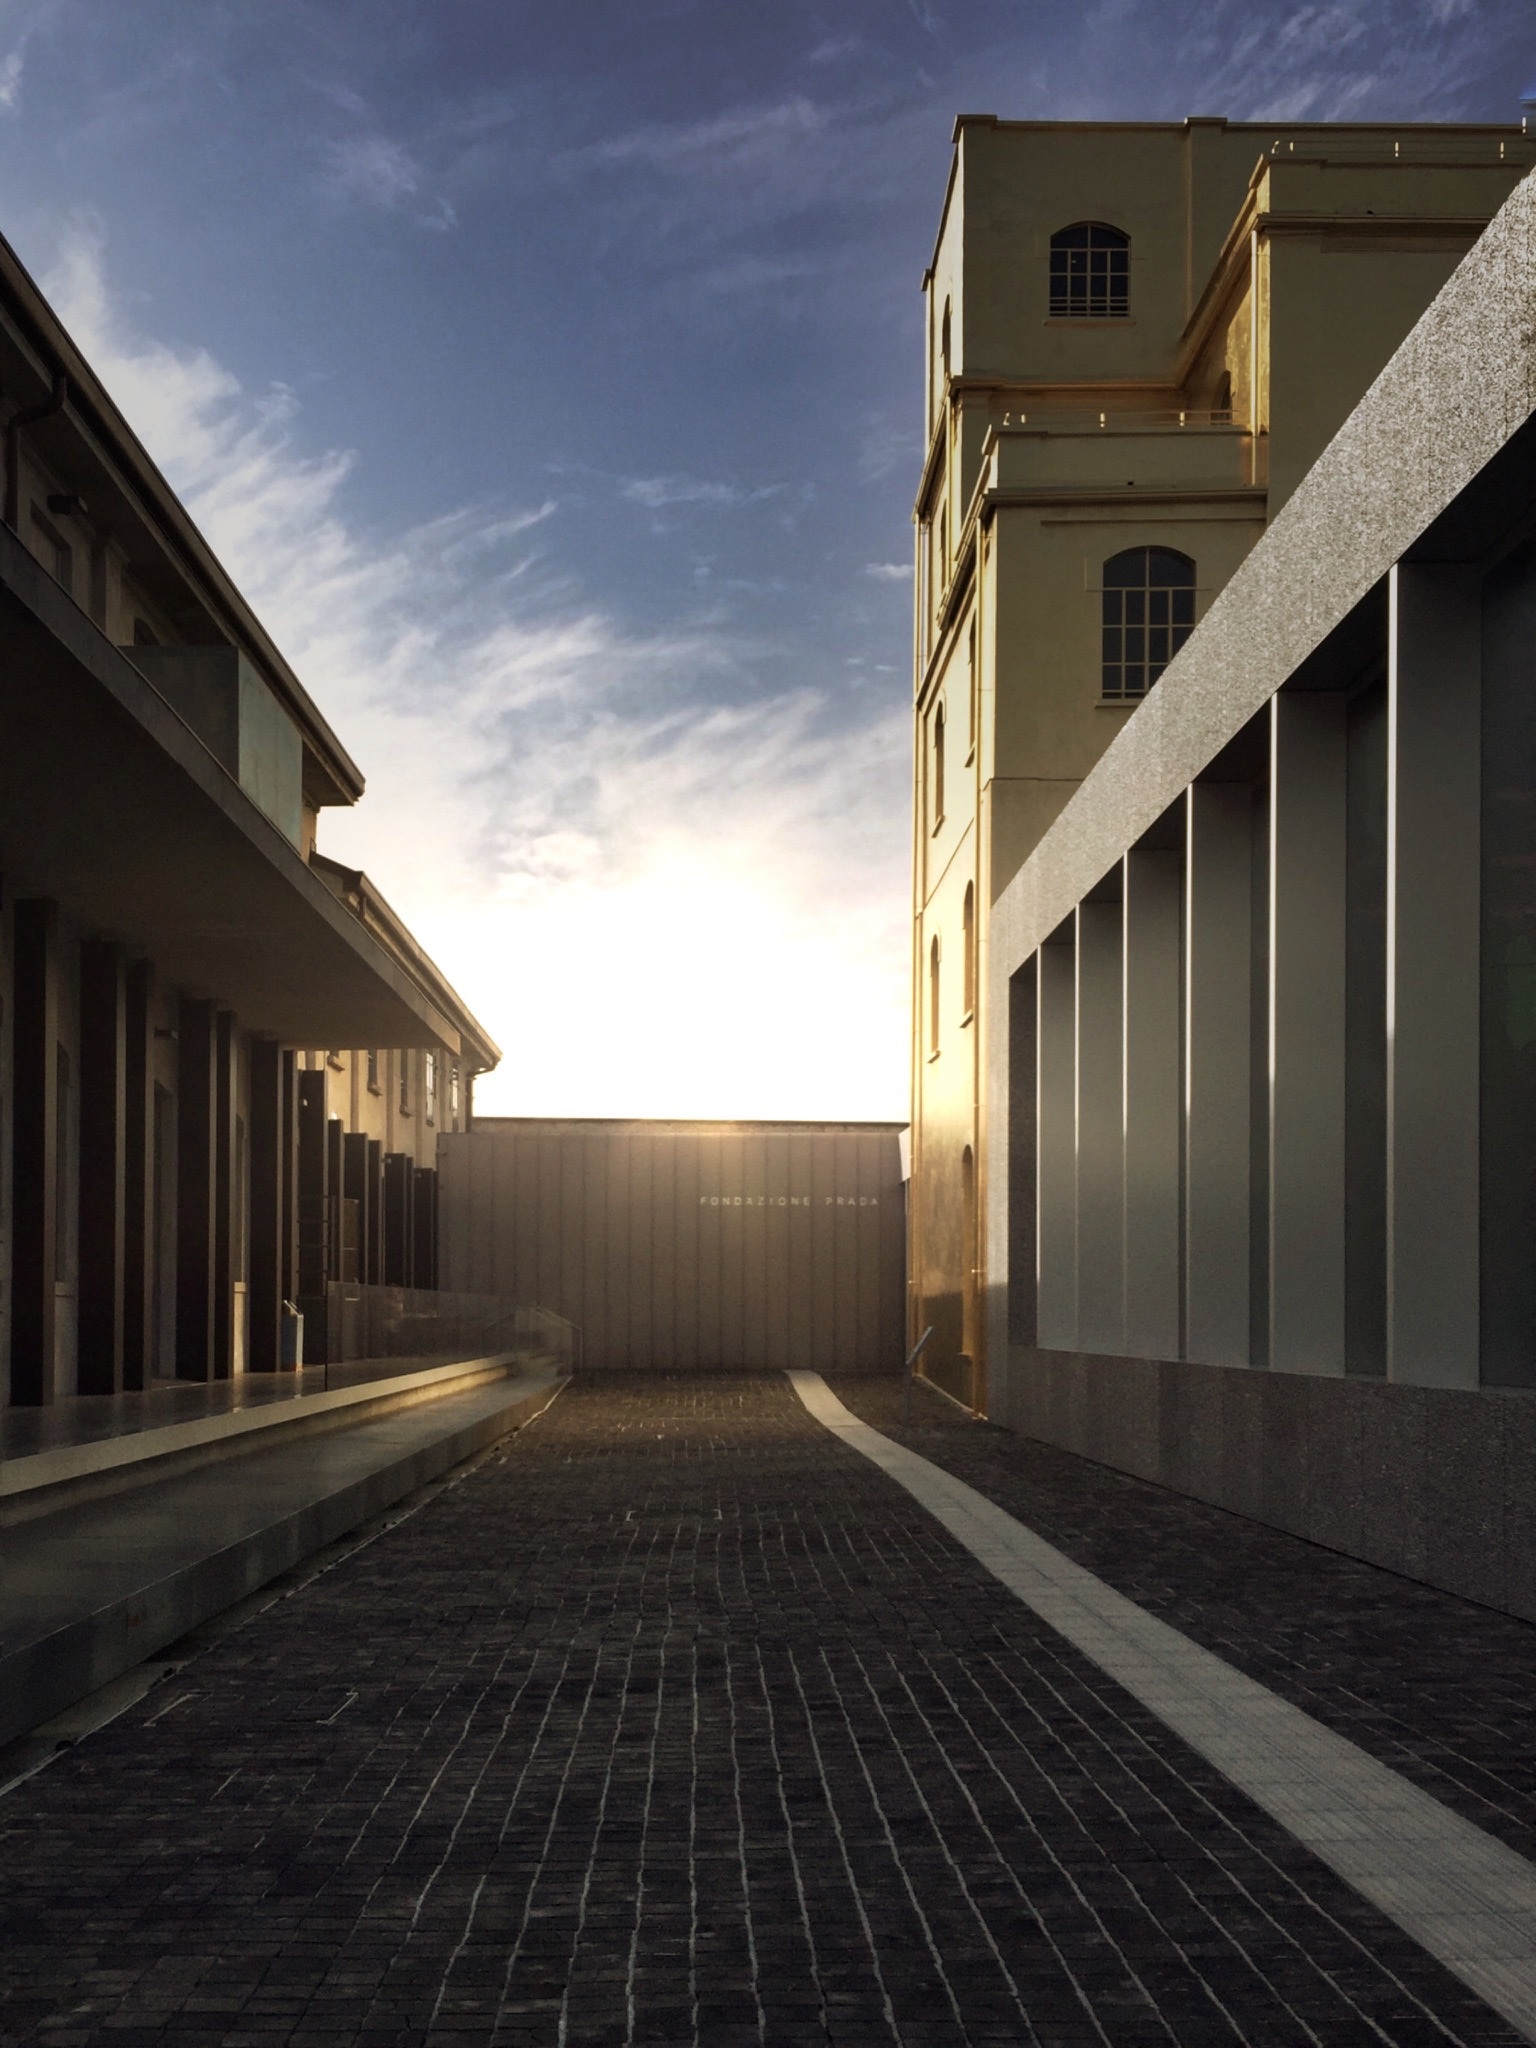
light, architecture, wood, night, house, sunlight, suburb, evening, facade, darkness, professional, lighting, screenshot, urban area, residential area